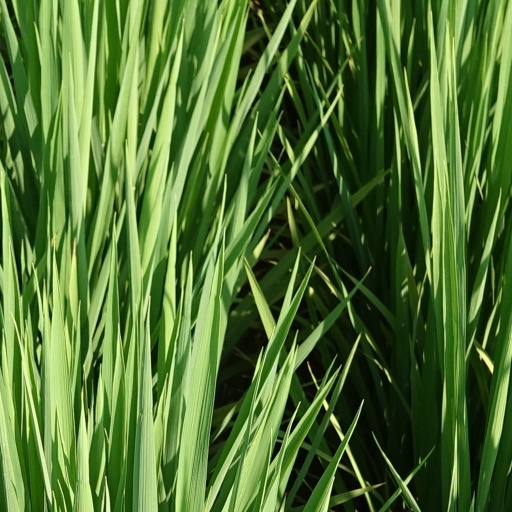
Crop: rice